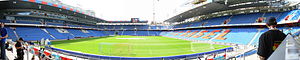
St. Jakob-Park
St. Jakob-Park
St. Jakob Park er et fodboldstadion i Schweiz. Banen er hjemmebane for det schweiziske tophold FC Basel. Stadionet ligger i byen Basel, og blev benyttet under EM i fodbold 2008 i Schweiz og Østrig. Der er plads til 38.512 tilskuere.